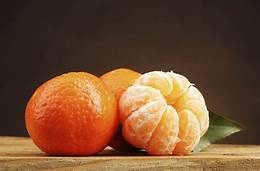
Label: mandarine